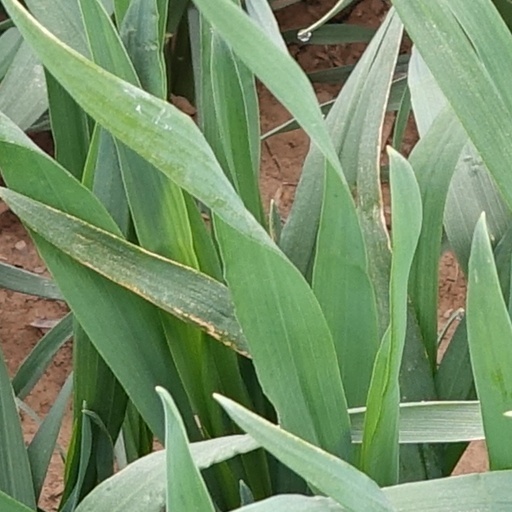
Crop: wheat